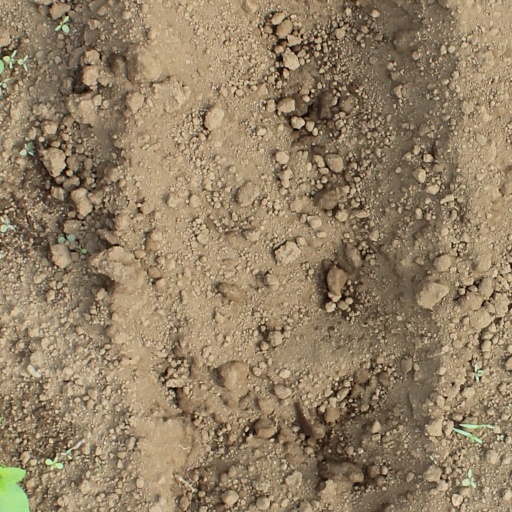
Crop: soybean